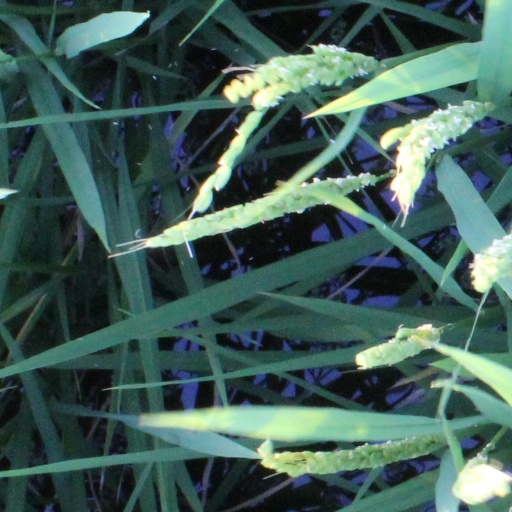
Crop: rice